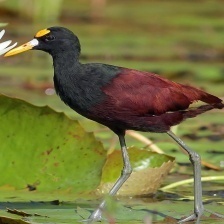
Species: NORTHERN JACANA
Scientific name: JACANA SPINOSA